Trail to Vengeance

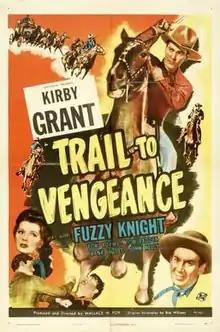
Theatrical release poster

Trail to Vengeance is a 1945 American Western film directed by Wallace Fox and written by Robert Creighton Williams. The film stars Kirby Grant, Fuzzy Knight, Poni Adams, Tom Fadden, John Kelly and Frank Jaquet. The film was released on June 1, 1945, by Universal Pictures.